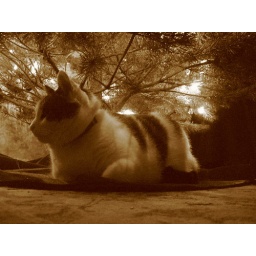
Chester's new favorite sleeping spot is under the Christmas tree. Nice cozy spot on the tree skirt.